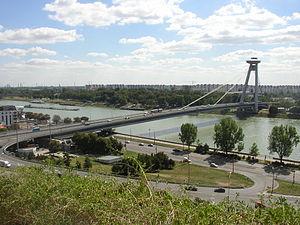
Cette liste contient les ponts présents sur le Danube.
Le Danube est le deuxième fleuve d’Europe par sa longueur. Il prend sa source dans la Forêt-Noire en Allemagne lorsque deux cours d’eau, la Brigach et la Breg, se rencontrent à Donaueschingen où le fleuve prend le nom de Danube.